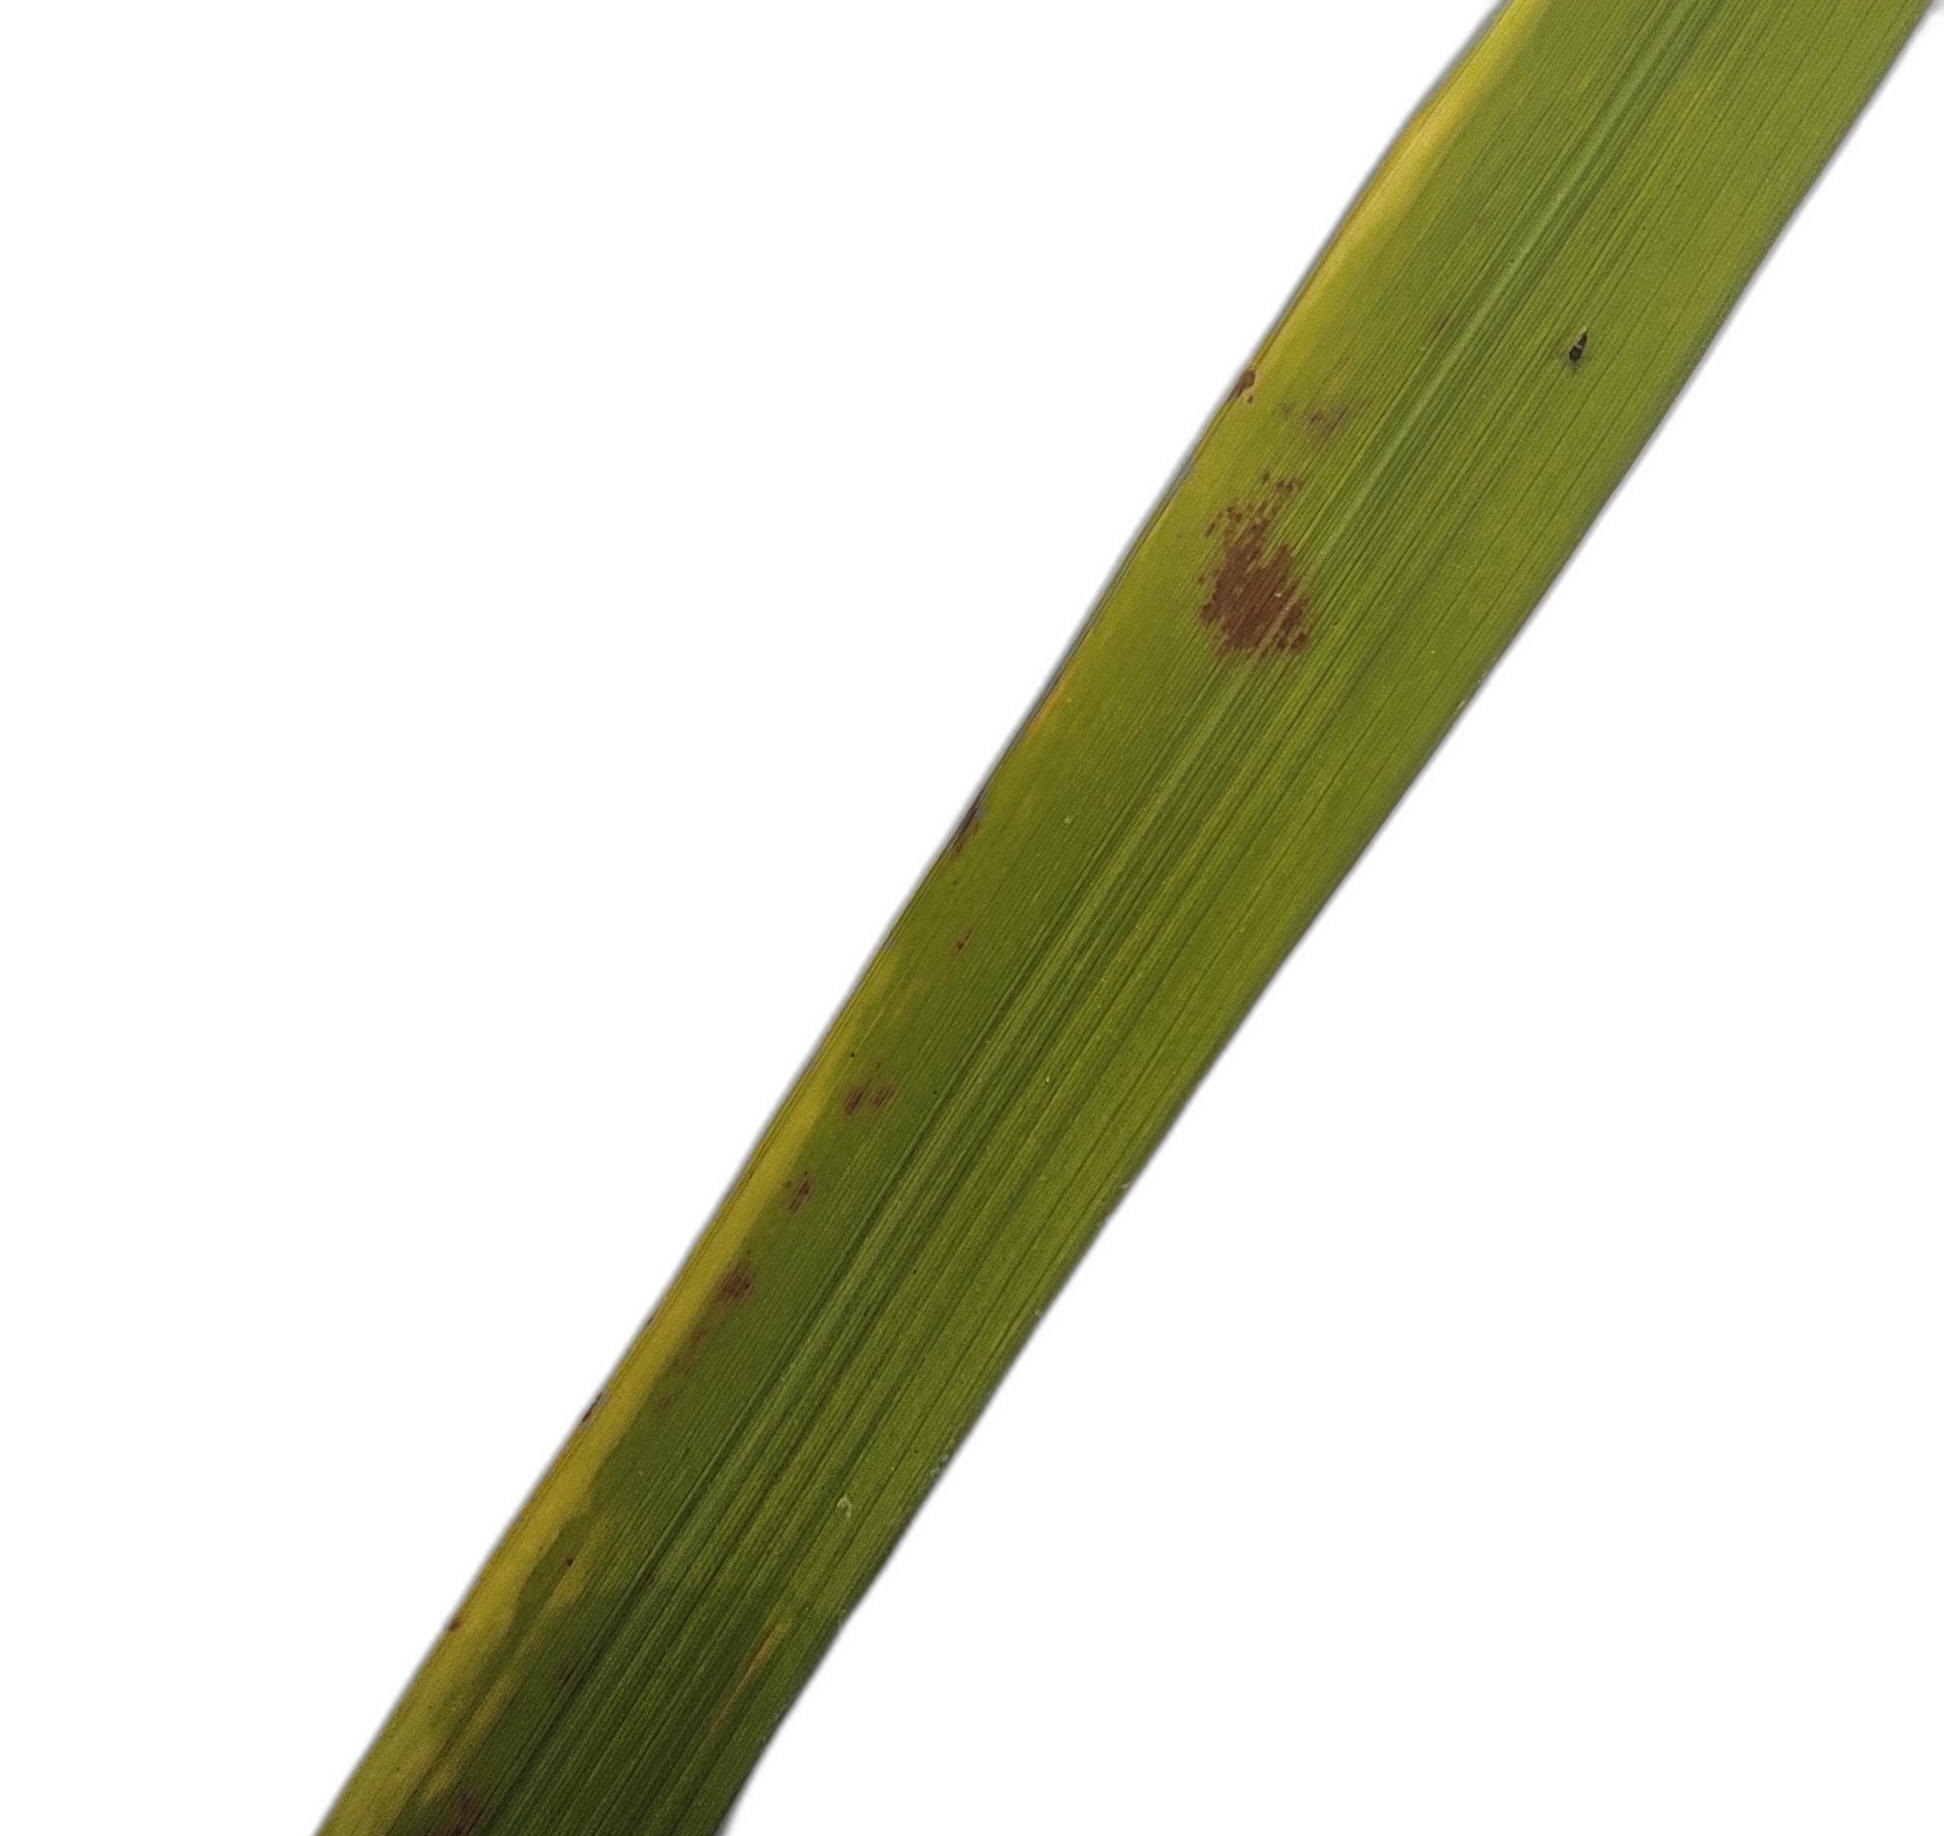
Label: Rice Stripes